Luis Cruz Azaceta

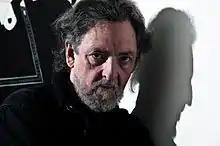
Luis Cruz Azaceta portrait by Carlos M. Cardenes

Azateca has been painting and drawing since the late 1970s. In usually large-format works executed with expressive colors, Cruz Azaceta has dealt with themes of urban violence, personal isolation in a large and overcrowded city, the conditions created by mismanaged government, the abuses and oppression of dictatorships, and in a number of works done in the late 1980s, the ravages of AIDS.